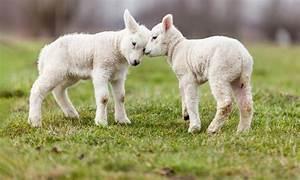
sheep